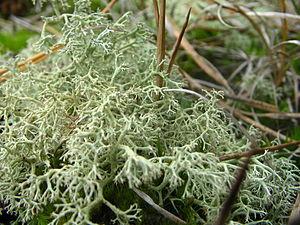
Cladonia est un genre de champignons lichénisés comportant de très nombreuses espèces. Il s'agit toujours de formes dressées et essentiellement terricoles, c'est-à-dire se développant sur un sol.